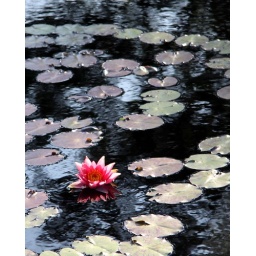
The light and dark reflections of the tree in the water was the focus in this shot